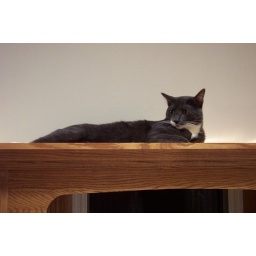
Boots was taking refuge in his safe zone, above the kitchen sink on top of the cabinets.